Mick Gallagher

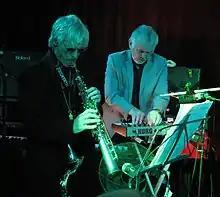
Gallagher (right) and Davey Payne with the Blockheads in 2011

Under the management of Andrew King and Peter Jenner, the original managers of Pink Floyd, Ian Dury and the Blockheads quickly gained a reputation as one of the top live acts of new wave music. The Blockheads' sound drew from its members' diverse musical influences, which included jazz, rock and roll, funk, reggae and Dury's love of music hall. Gallagher's Hammond sound was a major contribution to the band.